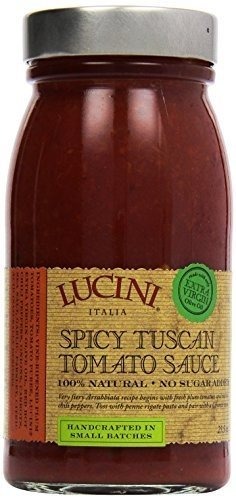
Item Name: Lucini Italia Spicy Tuscan Tomato, 25.5-Ounce (Pack of 6) ( Value Bulk Multi-pack)
Value: 153.0
Unit: Fl Oz

Price: 52.6